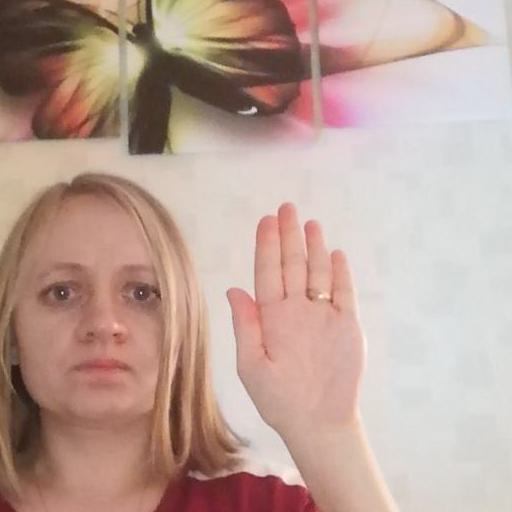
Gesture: stop